Trikonasana

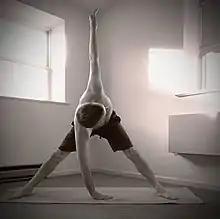
Windmill pose, close to position five of Satyananda Yoga's sequence version of Trikonasana

Different schools of yoga have varying views about what Trikonasana is. A 2001 article on the asana in "Yoga Journal" with instructions given by teachers from five modern yoga traditions (Iyengar Yoga, Ashtanga Vinyasa Yoga, Kripalu Yoga, Sivananda Yoga and Bikram Yoga) showed differing body positions. This article does not make a distinction between Trikonasana (triangle pose) and Utthita Trikonasana (extended triangle pose).